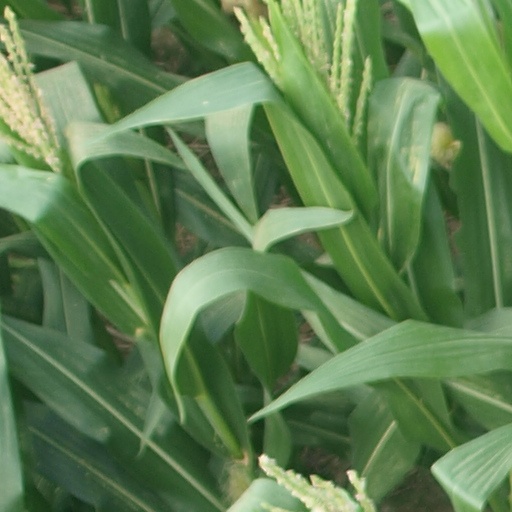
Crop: maize; corn